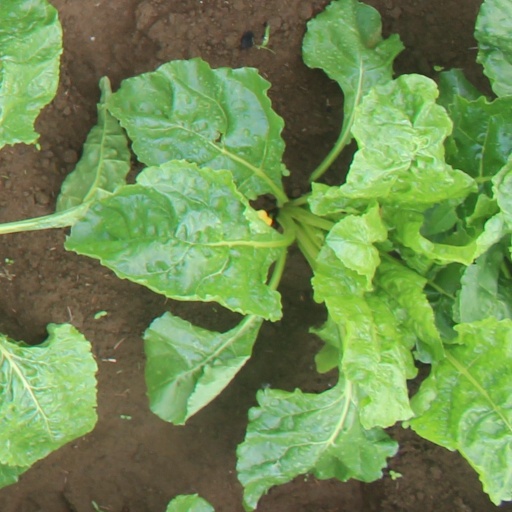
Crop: sugar beet